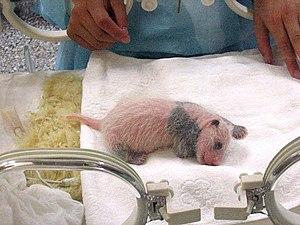
Le panda géant est une espèce de mammifères, habituellement classée dans la famille des ursidés, endémique de la Chine centrale. Il fait partie de l'ordre des Carnivores, même si son régime alimentaire est constitué à 99 % de végétaux, principalement du bambou.